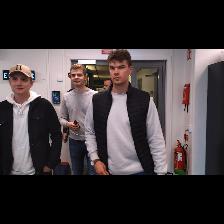
Label: Human